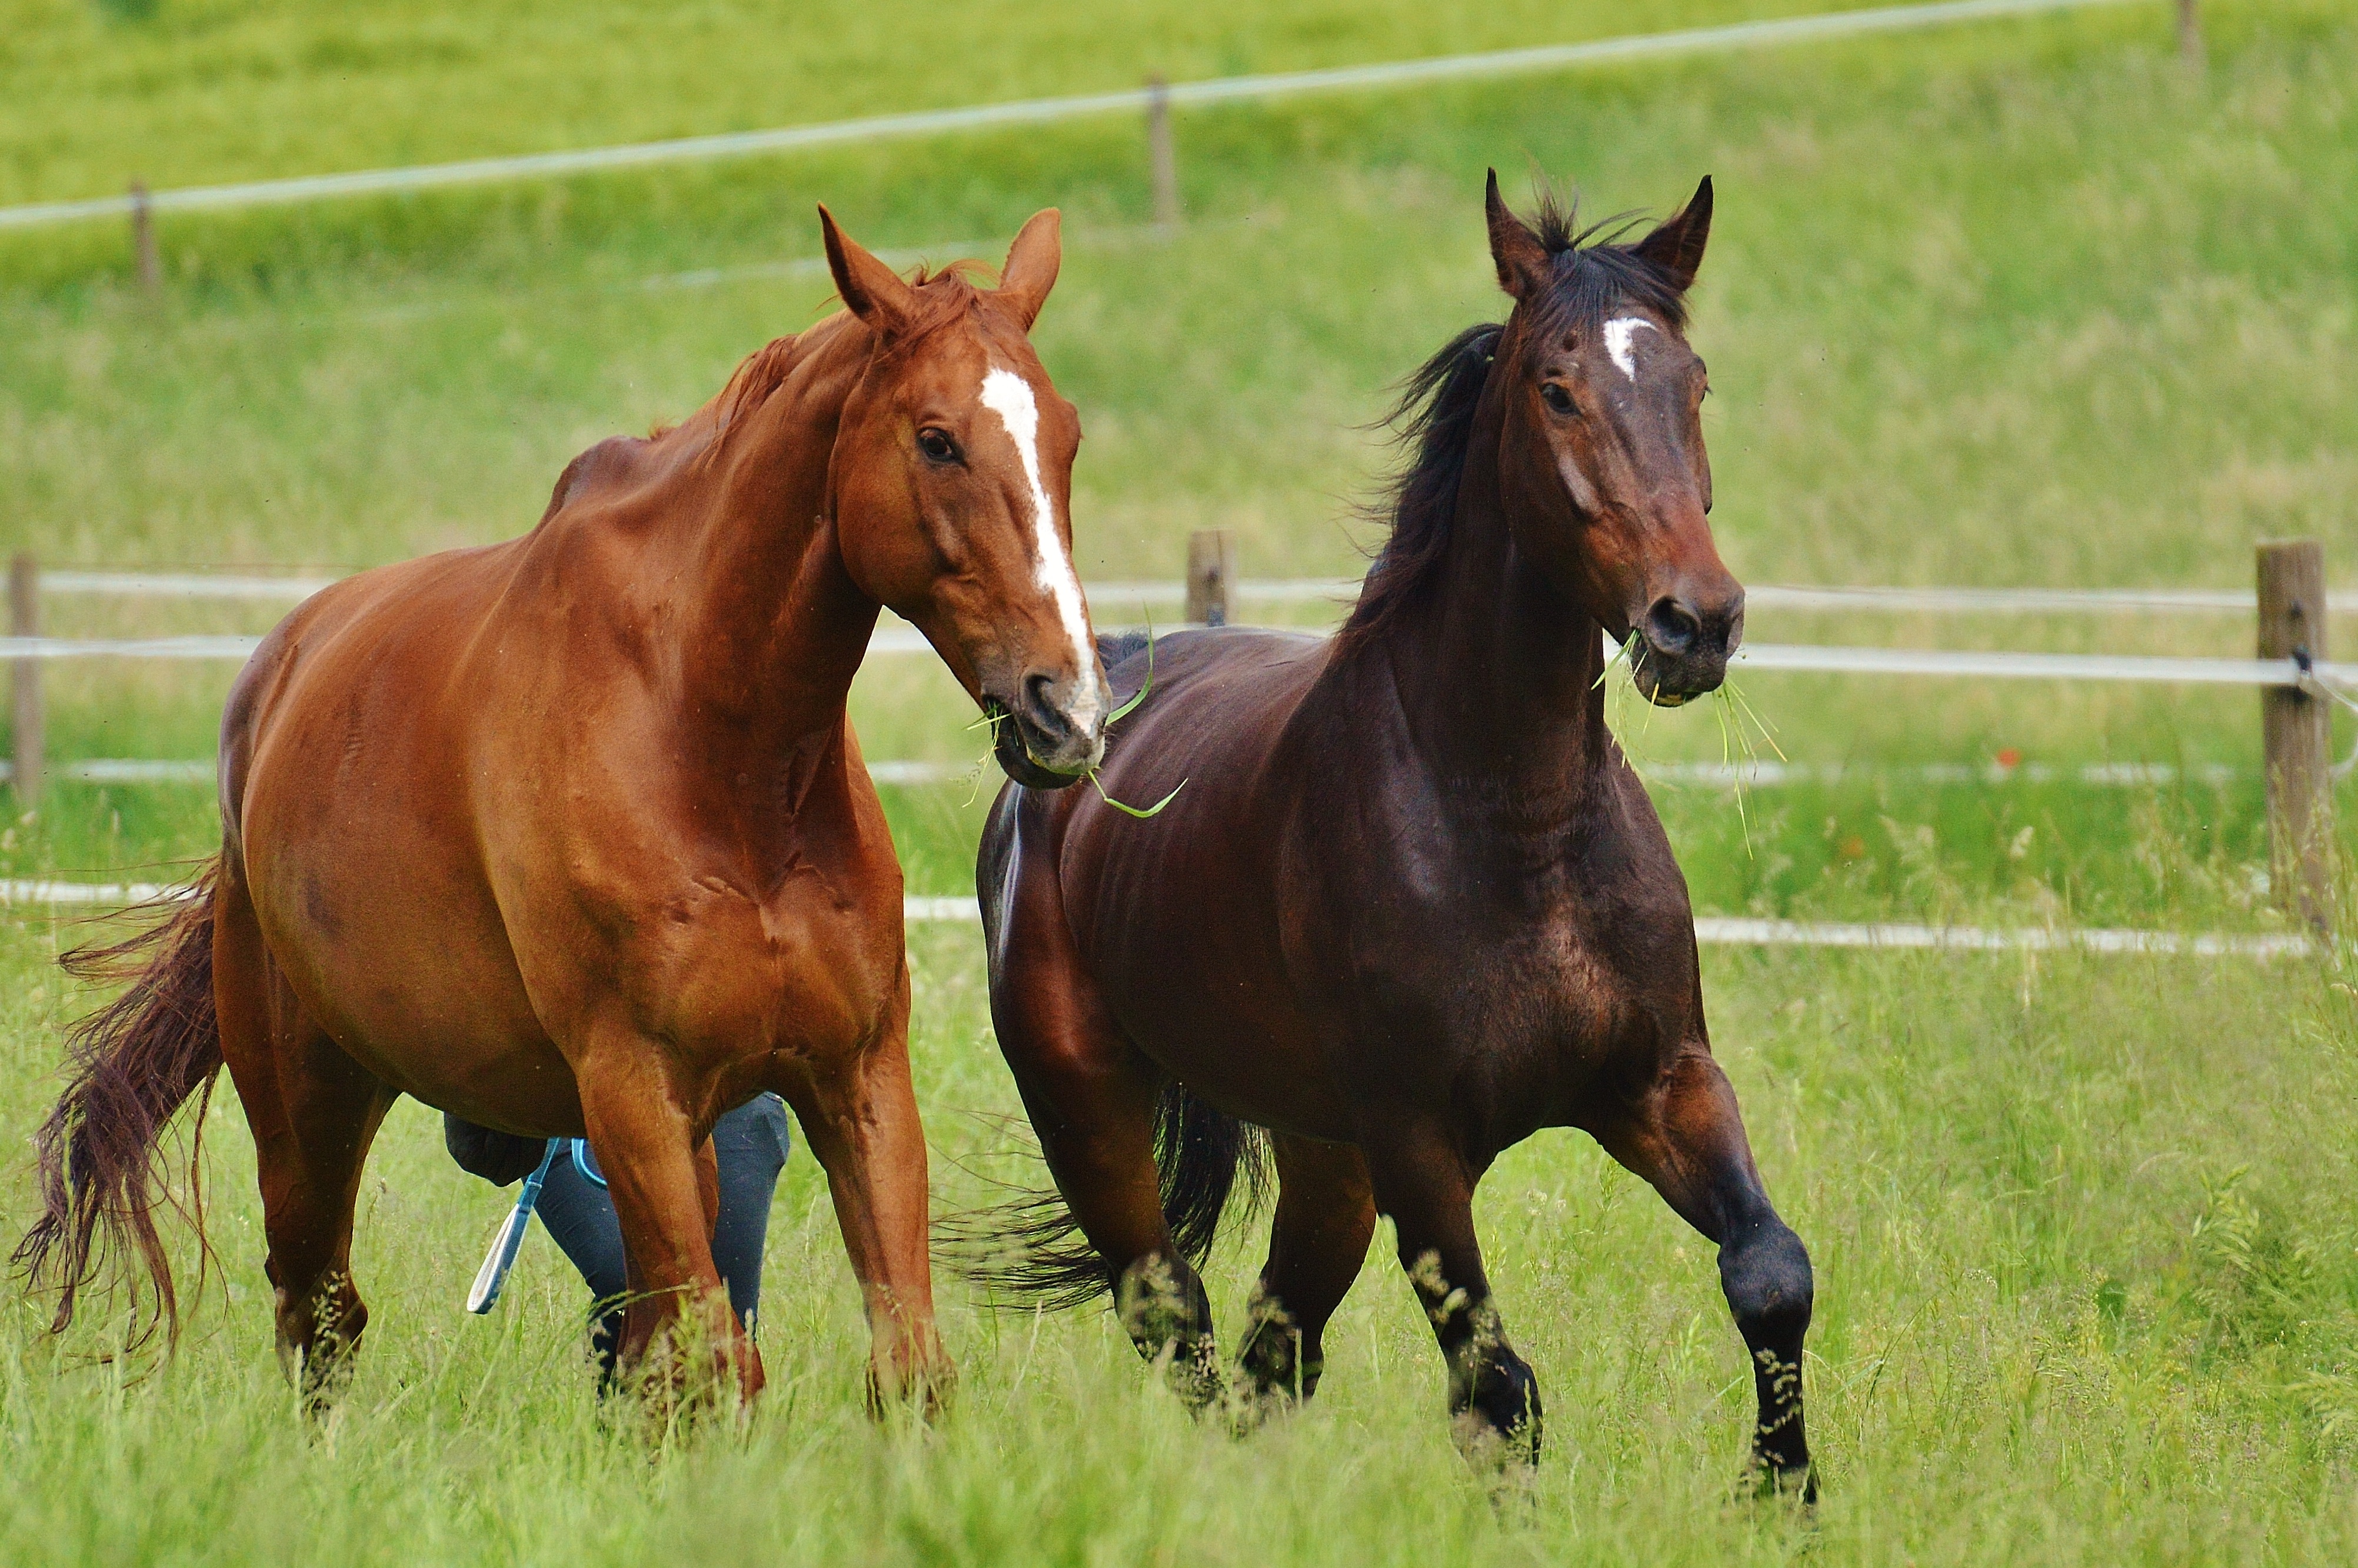
nature, grass, meadow, prairie, play, green, herd, pasture, grazing, horse, brown, mammal, stallion, mane, eat, fauna, graze, paddock, horses, vertebrate, mare, coupling, foal, for two, colt, romp, horse like mammal, mustang horse